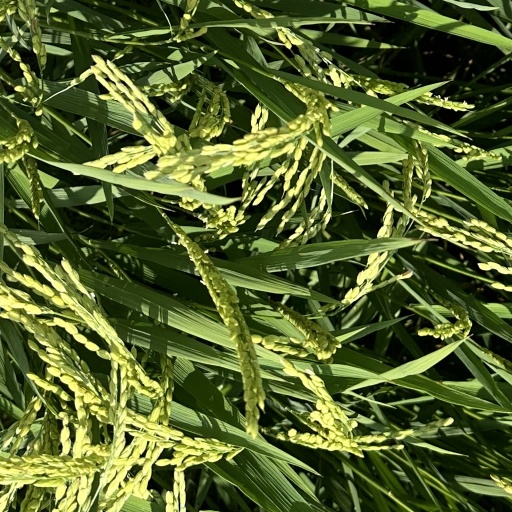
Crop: rice